Smith Westerns

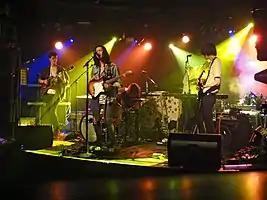
Smith Westerns performing at Belly Up Aspen in 2011.

Smith Westerns were an American indie rock band from Chicago, Illinois, United States, composed of brothers Cullen and Cameron Omori, Max Kakacek, Julien Ehrlich and Hal James. Their musical influences included David Bowie, T. Rex and Oasis.